The Devil's Cargo

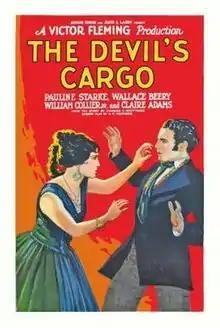
Poster

The Devil's Cargo is a 1925 American silent drama film produced by Famous Players–Lasky and distributed by Paramount Pictures. It was directed by Victor Fleming and starred Wallace Beery and Pauline Starke. It is based on an original story for the screen.